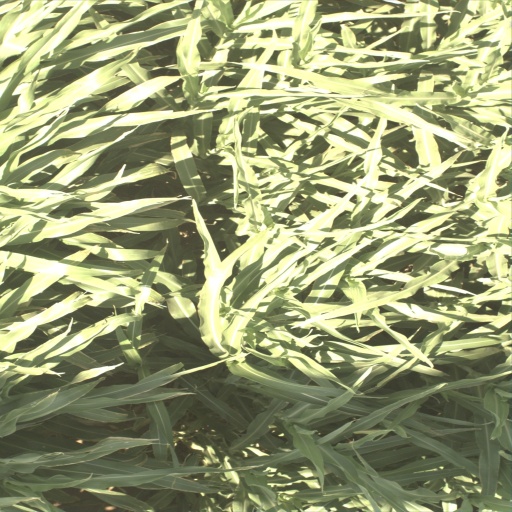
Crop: sorghum